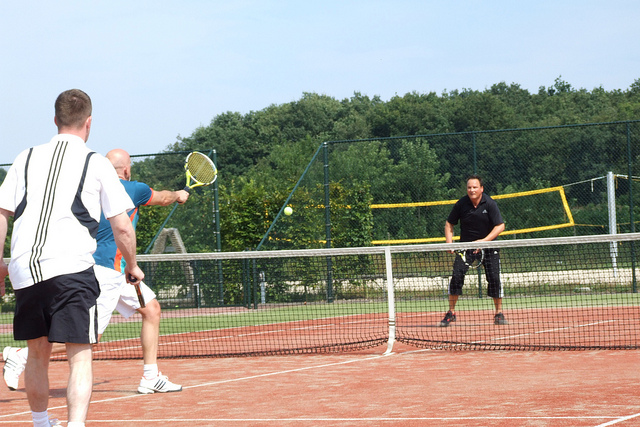
người đàn ông áo xanh đang vung vợt để đánh quả bóng tennis